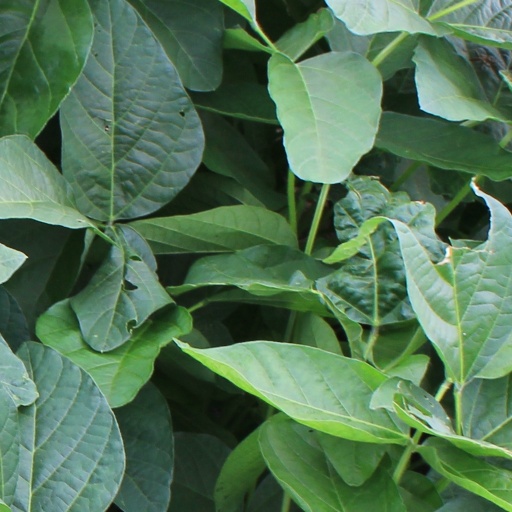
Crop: soybean